Hurley Road Historic District

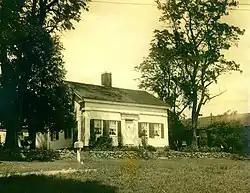

The Hurley Road Historic District encompasses a pair of rural 19th-century properties built by members of a single family at 6 and 17 Hurley Road in Southbury, Connecticut. Included are Federal and Greek Revival houses, and a number of outbuildings, giving the cluster a distinct period feel. The area was listed on the National Register of Historic Places in 1993.